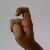
The image shows a hand gesture representing the letter 'X' in Indian Sign Language.